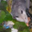
Label: possum